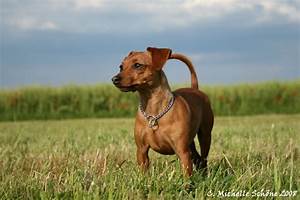
Label: cane